Ice hockey in Seattle

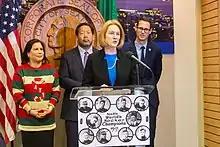
Seattle mayor Jenny Durkan and other municipal government officials speak on December 7, 2017, after the NHL's board of governors agreed to consider an expansion application from Seattle

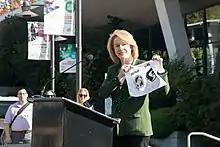
Seattle mayor Jenny Durkan celebrating the city's expansion team in September 2018

On December 4, 2017, the Seattle City Council voted 7–1 to approve a memorandum of understanding between the city of Seattle and the Los Angeles–based Oak View Group, co-founded by Tim Leiweke, for renovations of KeyArena. Renovations for the arena began in 2018 and were completed in 2021. The arena was renamed Climate Pledge Arena after a new naming rights deal was signed with Amazon.com. The original roof remains in place, as it is considered a landmark. The rest of the building saw a complete renovation with land being dug down and out. While the renovations were intended for acquiring an NHL franchise, acquiring a new SuperSonics basketball team was also within the design of the approval. On December 7, the NHL's board of governors agreed to consider an expansion application from Seattle, with an expansion fee set at US$650 million. The Seattle ownership group was represented by David Bonderman and Jerry Bruckheimer, who conducted a preliminary season ticket drive to gauge interest in Seattle.